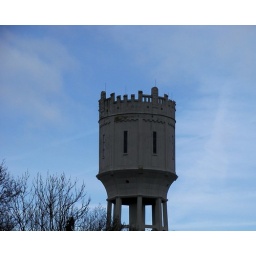
Medeival looking water tower in Delft.